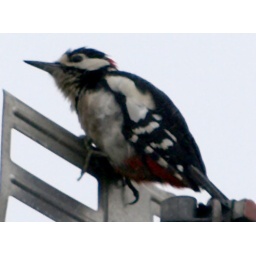
Sat on a TV aerial on top of a terraced house in Tooting.